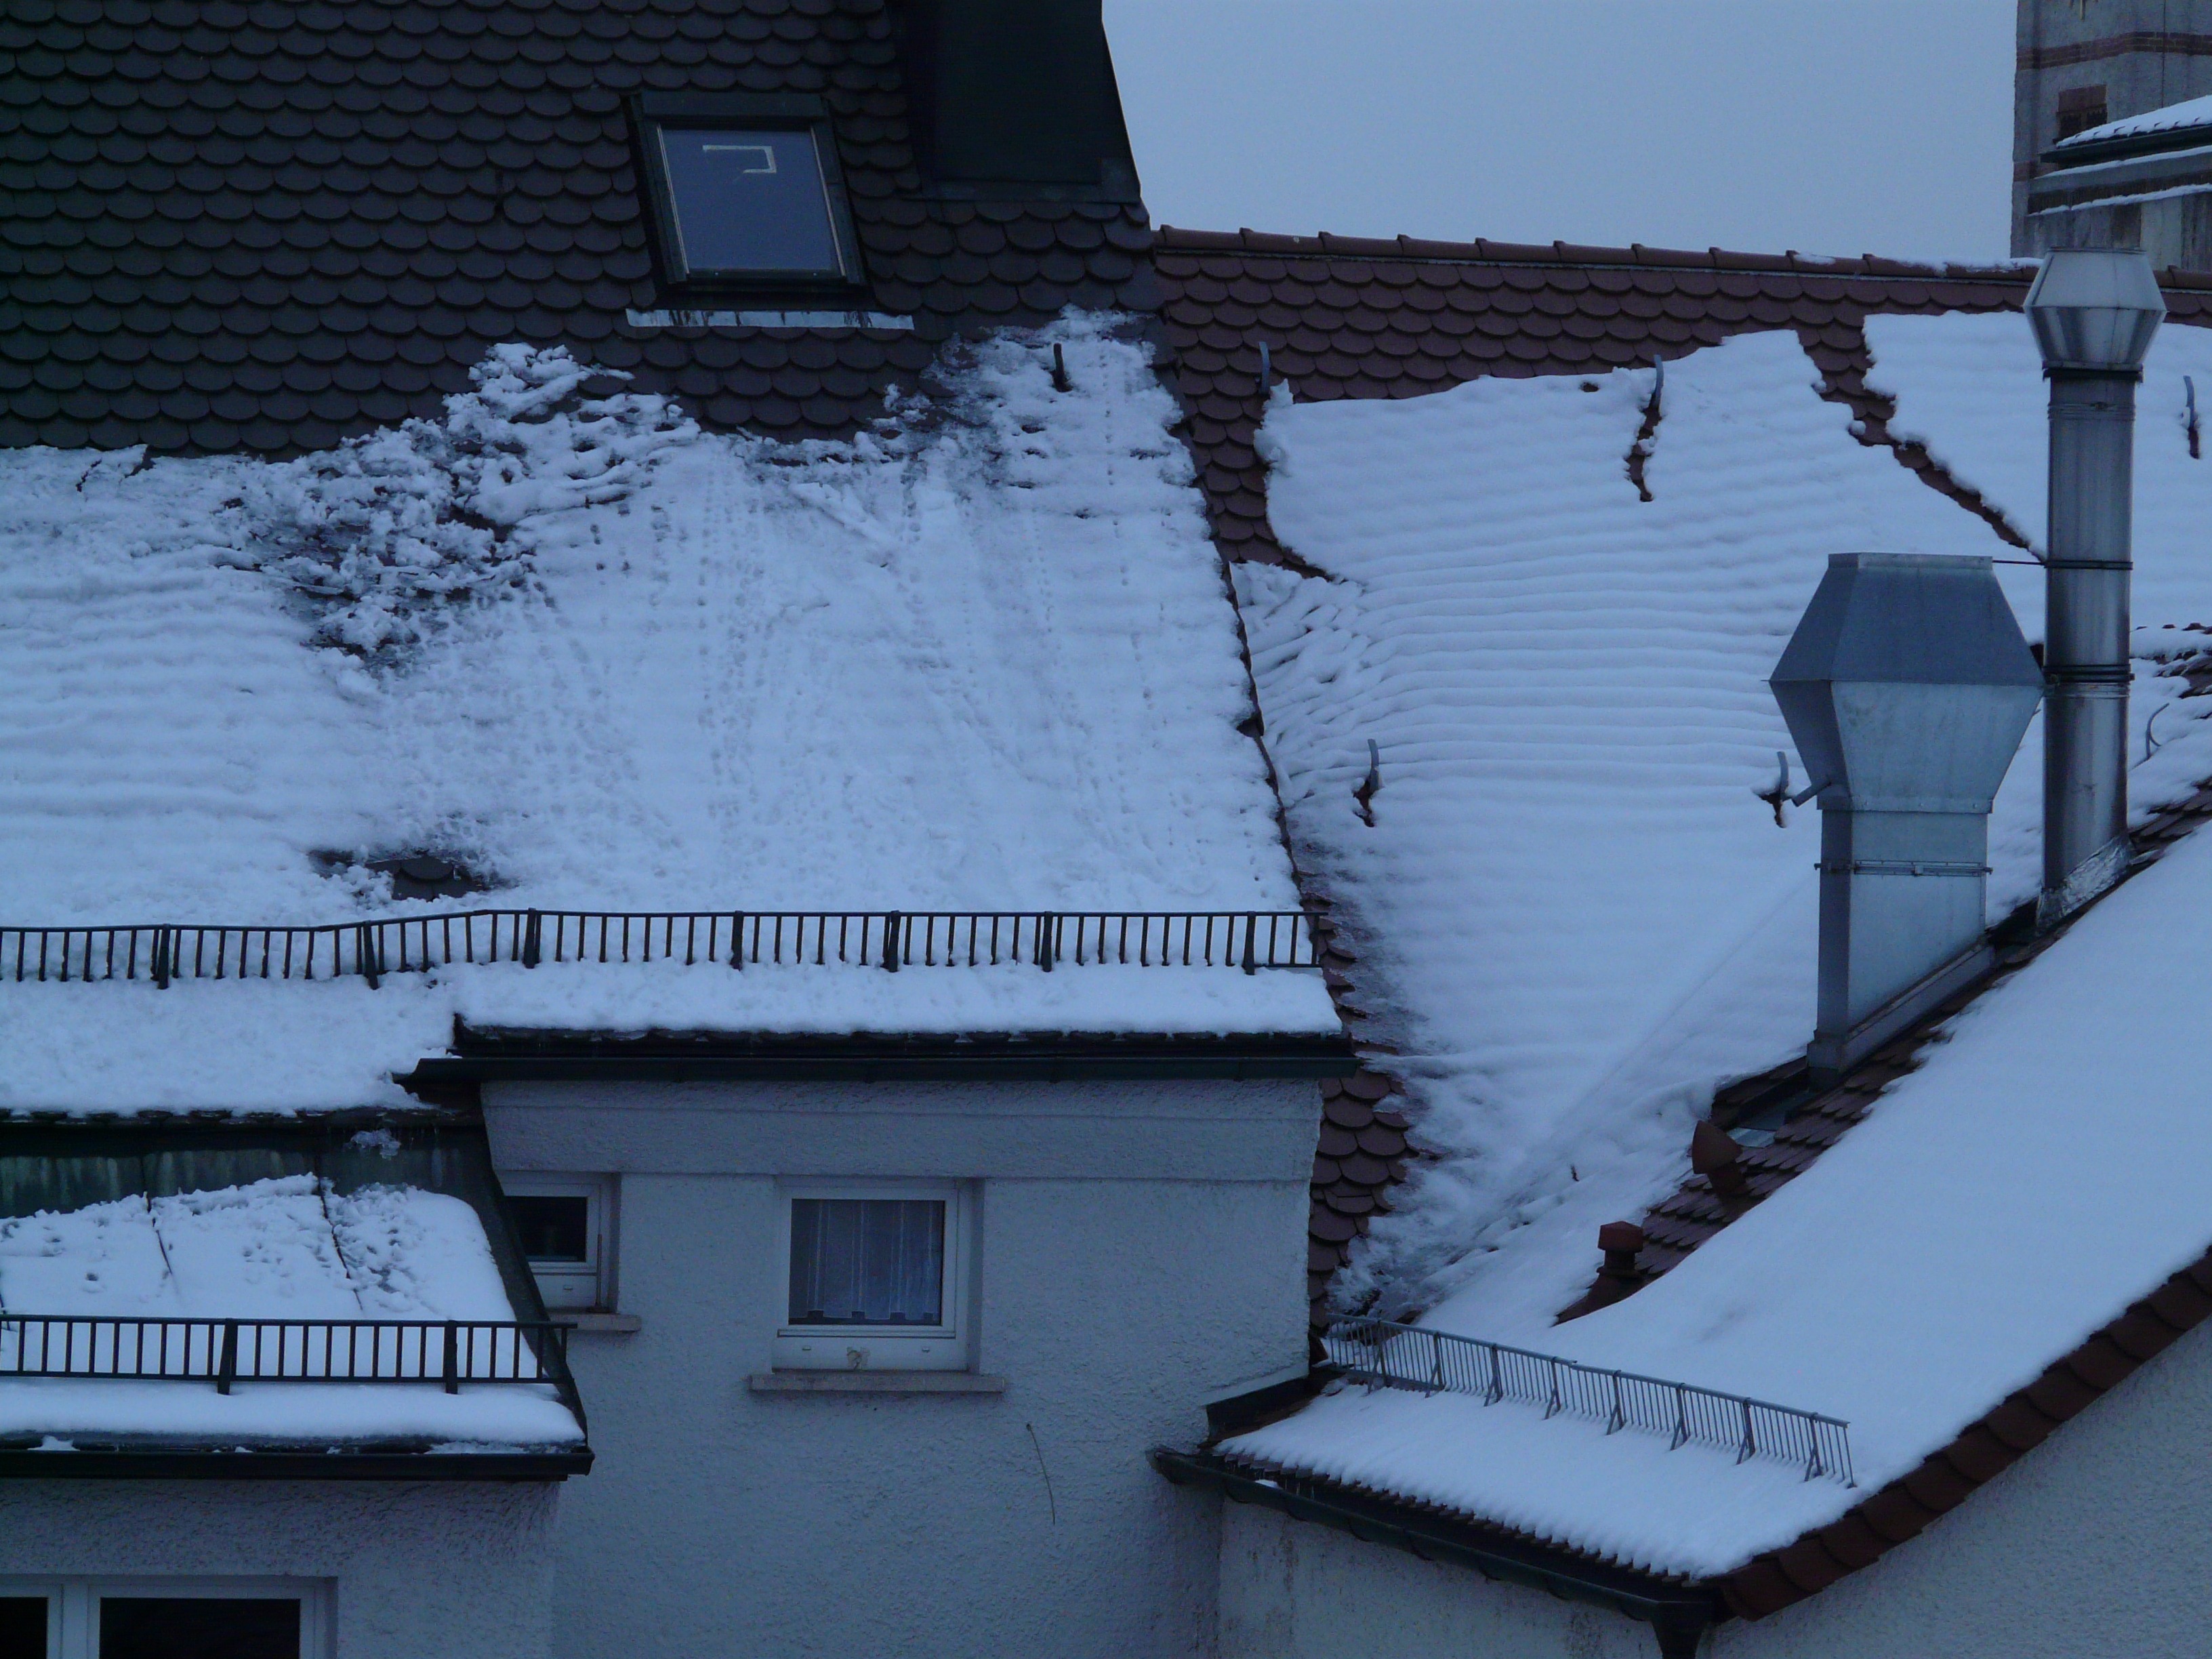
snow, winter, architecture, white, house, roof, reflection, weather, fireplace, facade, blue, season, shape, risk, leave, urban area, dachlawine